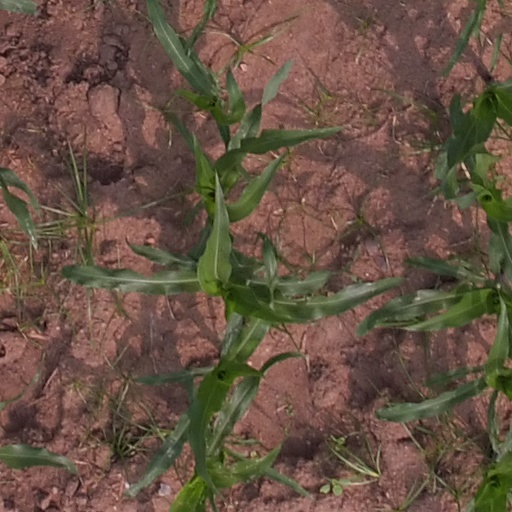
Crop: maize; corn